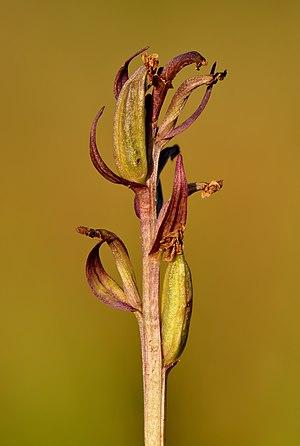
Dactylorhiza est un genre de plantes de la famille des Orchidaceae.